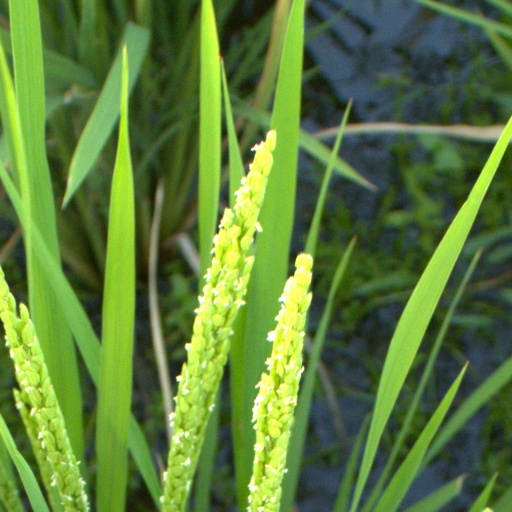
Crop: rice